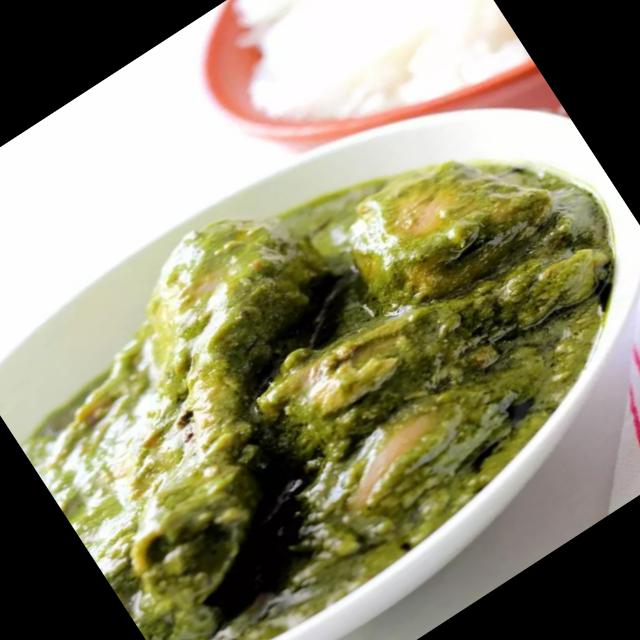
Dish: chicken_curry